Grip (percussion)

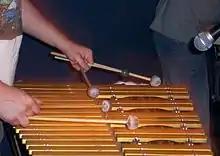
Five mallets in use on a vibraphone

In percussion, grip refers to the manner in which the player holds the sticks or mallets, whether drum sticks or other mallets.